Compact car

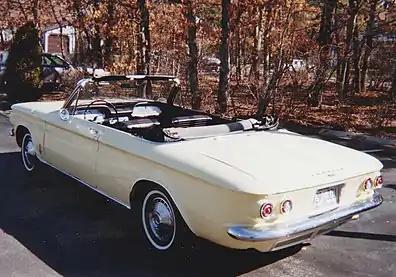
1964 Chevrolet Corvair Monza 900 convertible, used until 1969, began 1960

During the 1960s, compacts were the smallest class of North American cars, but they had evolved into only slightly smaller versions of the 6-cylinder or V8-powered six-passenger sedan. They were much larger than compacts (and sometimes even mid-sizers) by European manufacturers, which were typically five-passenger four-cylinder engine cars. Nevertheless, advertising and road tests for the Ford Maverick and the Rambler American made comparisons with the popular Volkswagen Beetle.